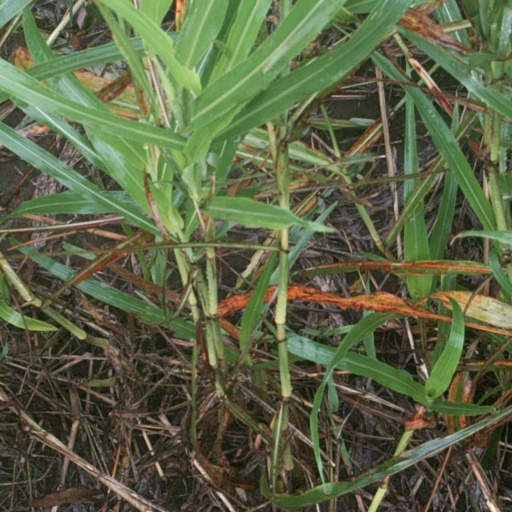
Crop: sorghum